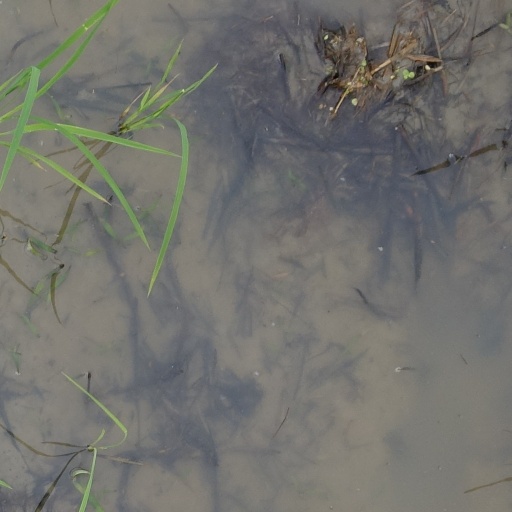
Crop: rice